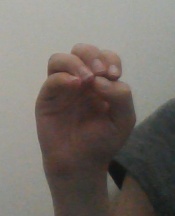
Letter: ha